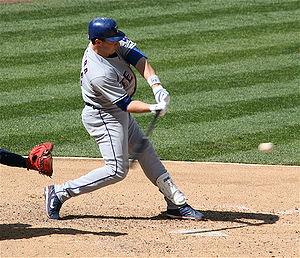
Mark Charles Teixeira est un joueur de premier but des Yankees de New York de la Ligue majeure de baseball.